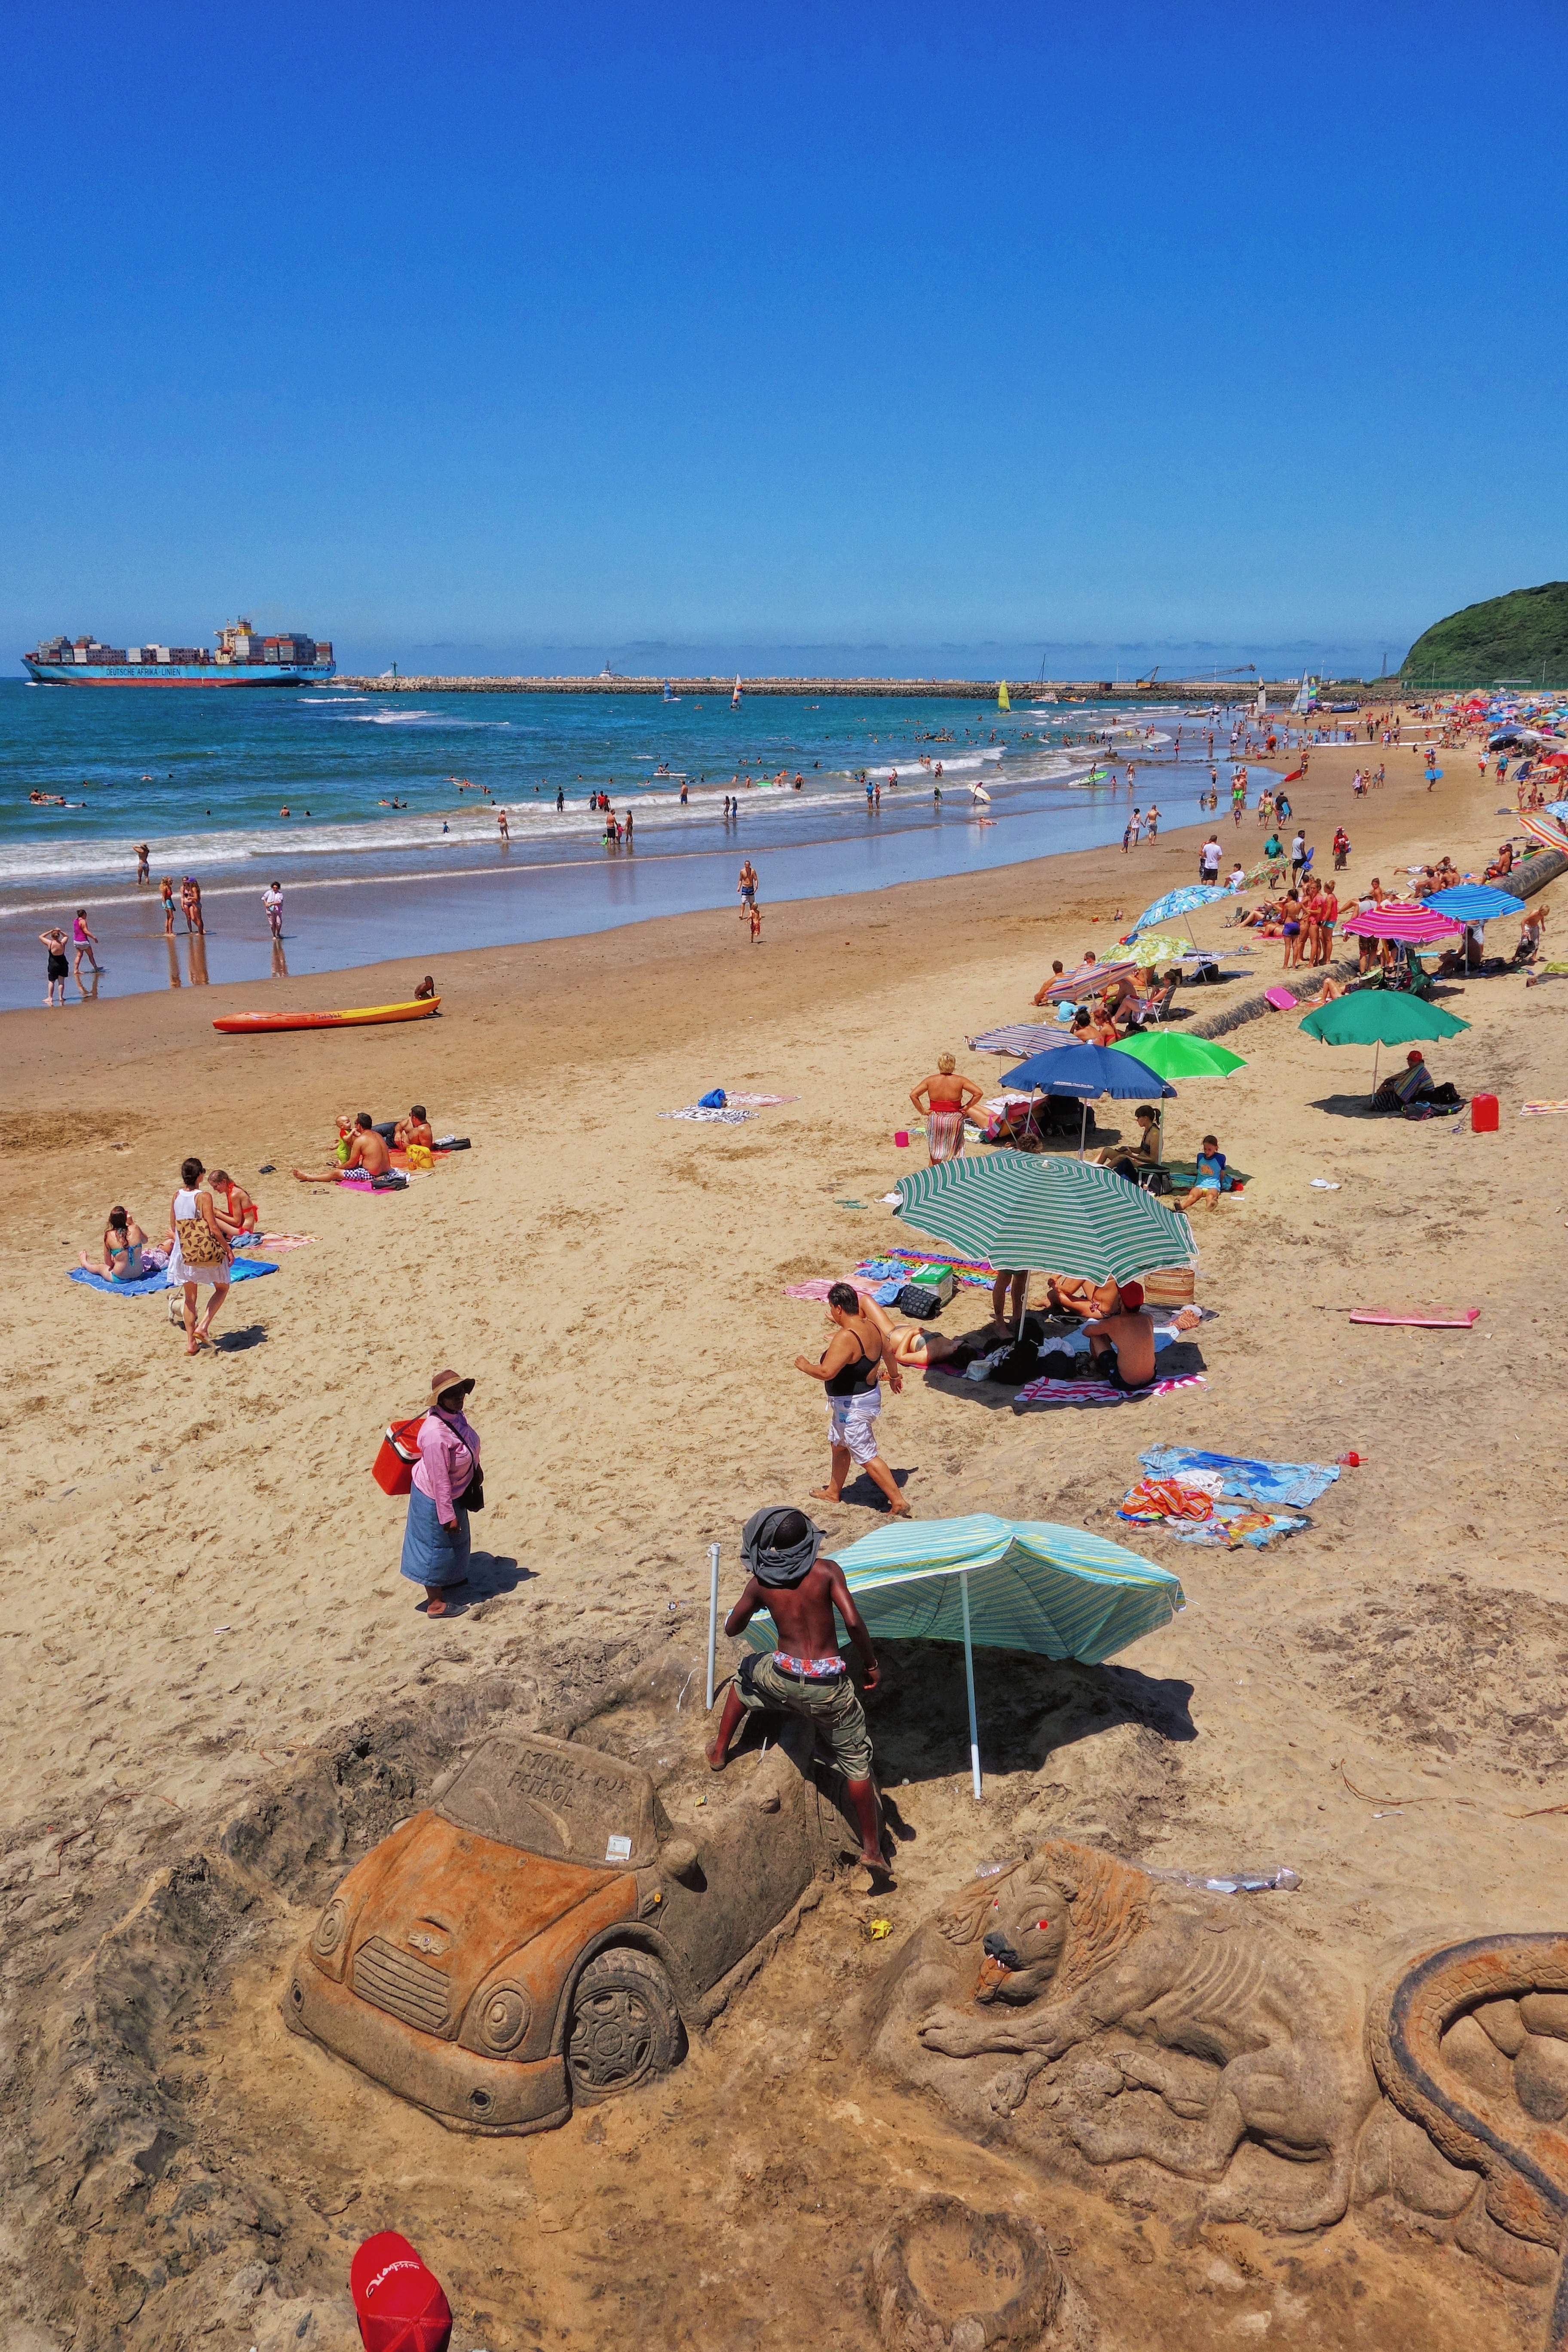
beach, landscape, sea, coast, water, sand, ocean, sky, sunshine, shore, wave, vacation, travel, coastline, golden, relax, africa, holiday, bay, harbour, blue, port, tourism, sand castle, body of water, south, sunny, shipping, indian, african, cape, destination, durban, zulu, mile, south africa, trader